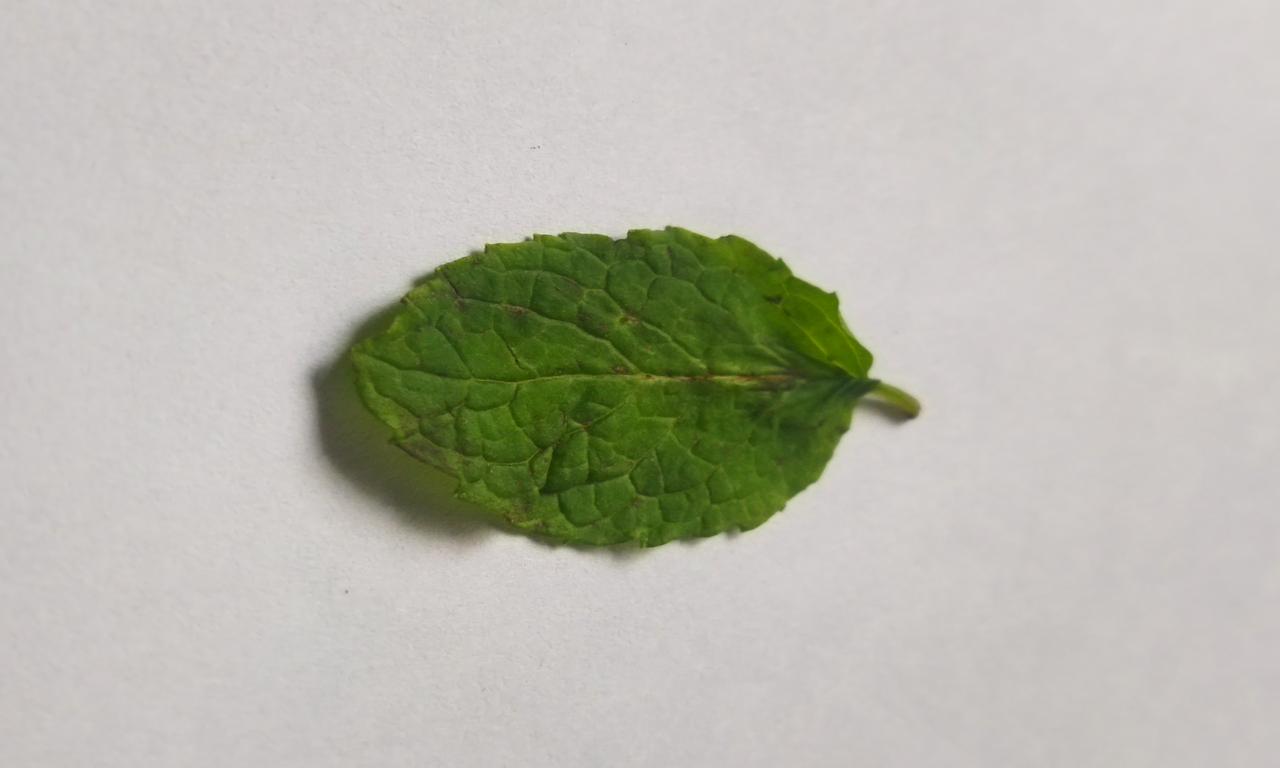
Label: Fresh